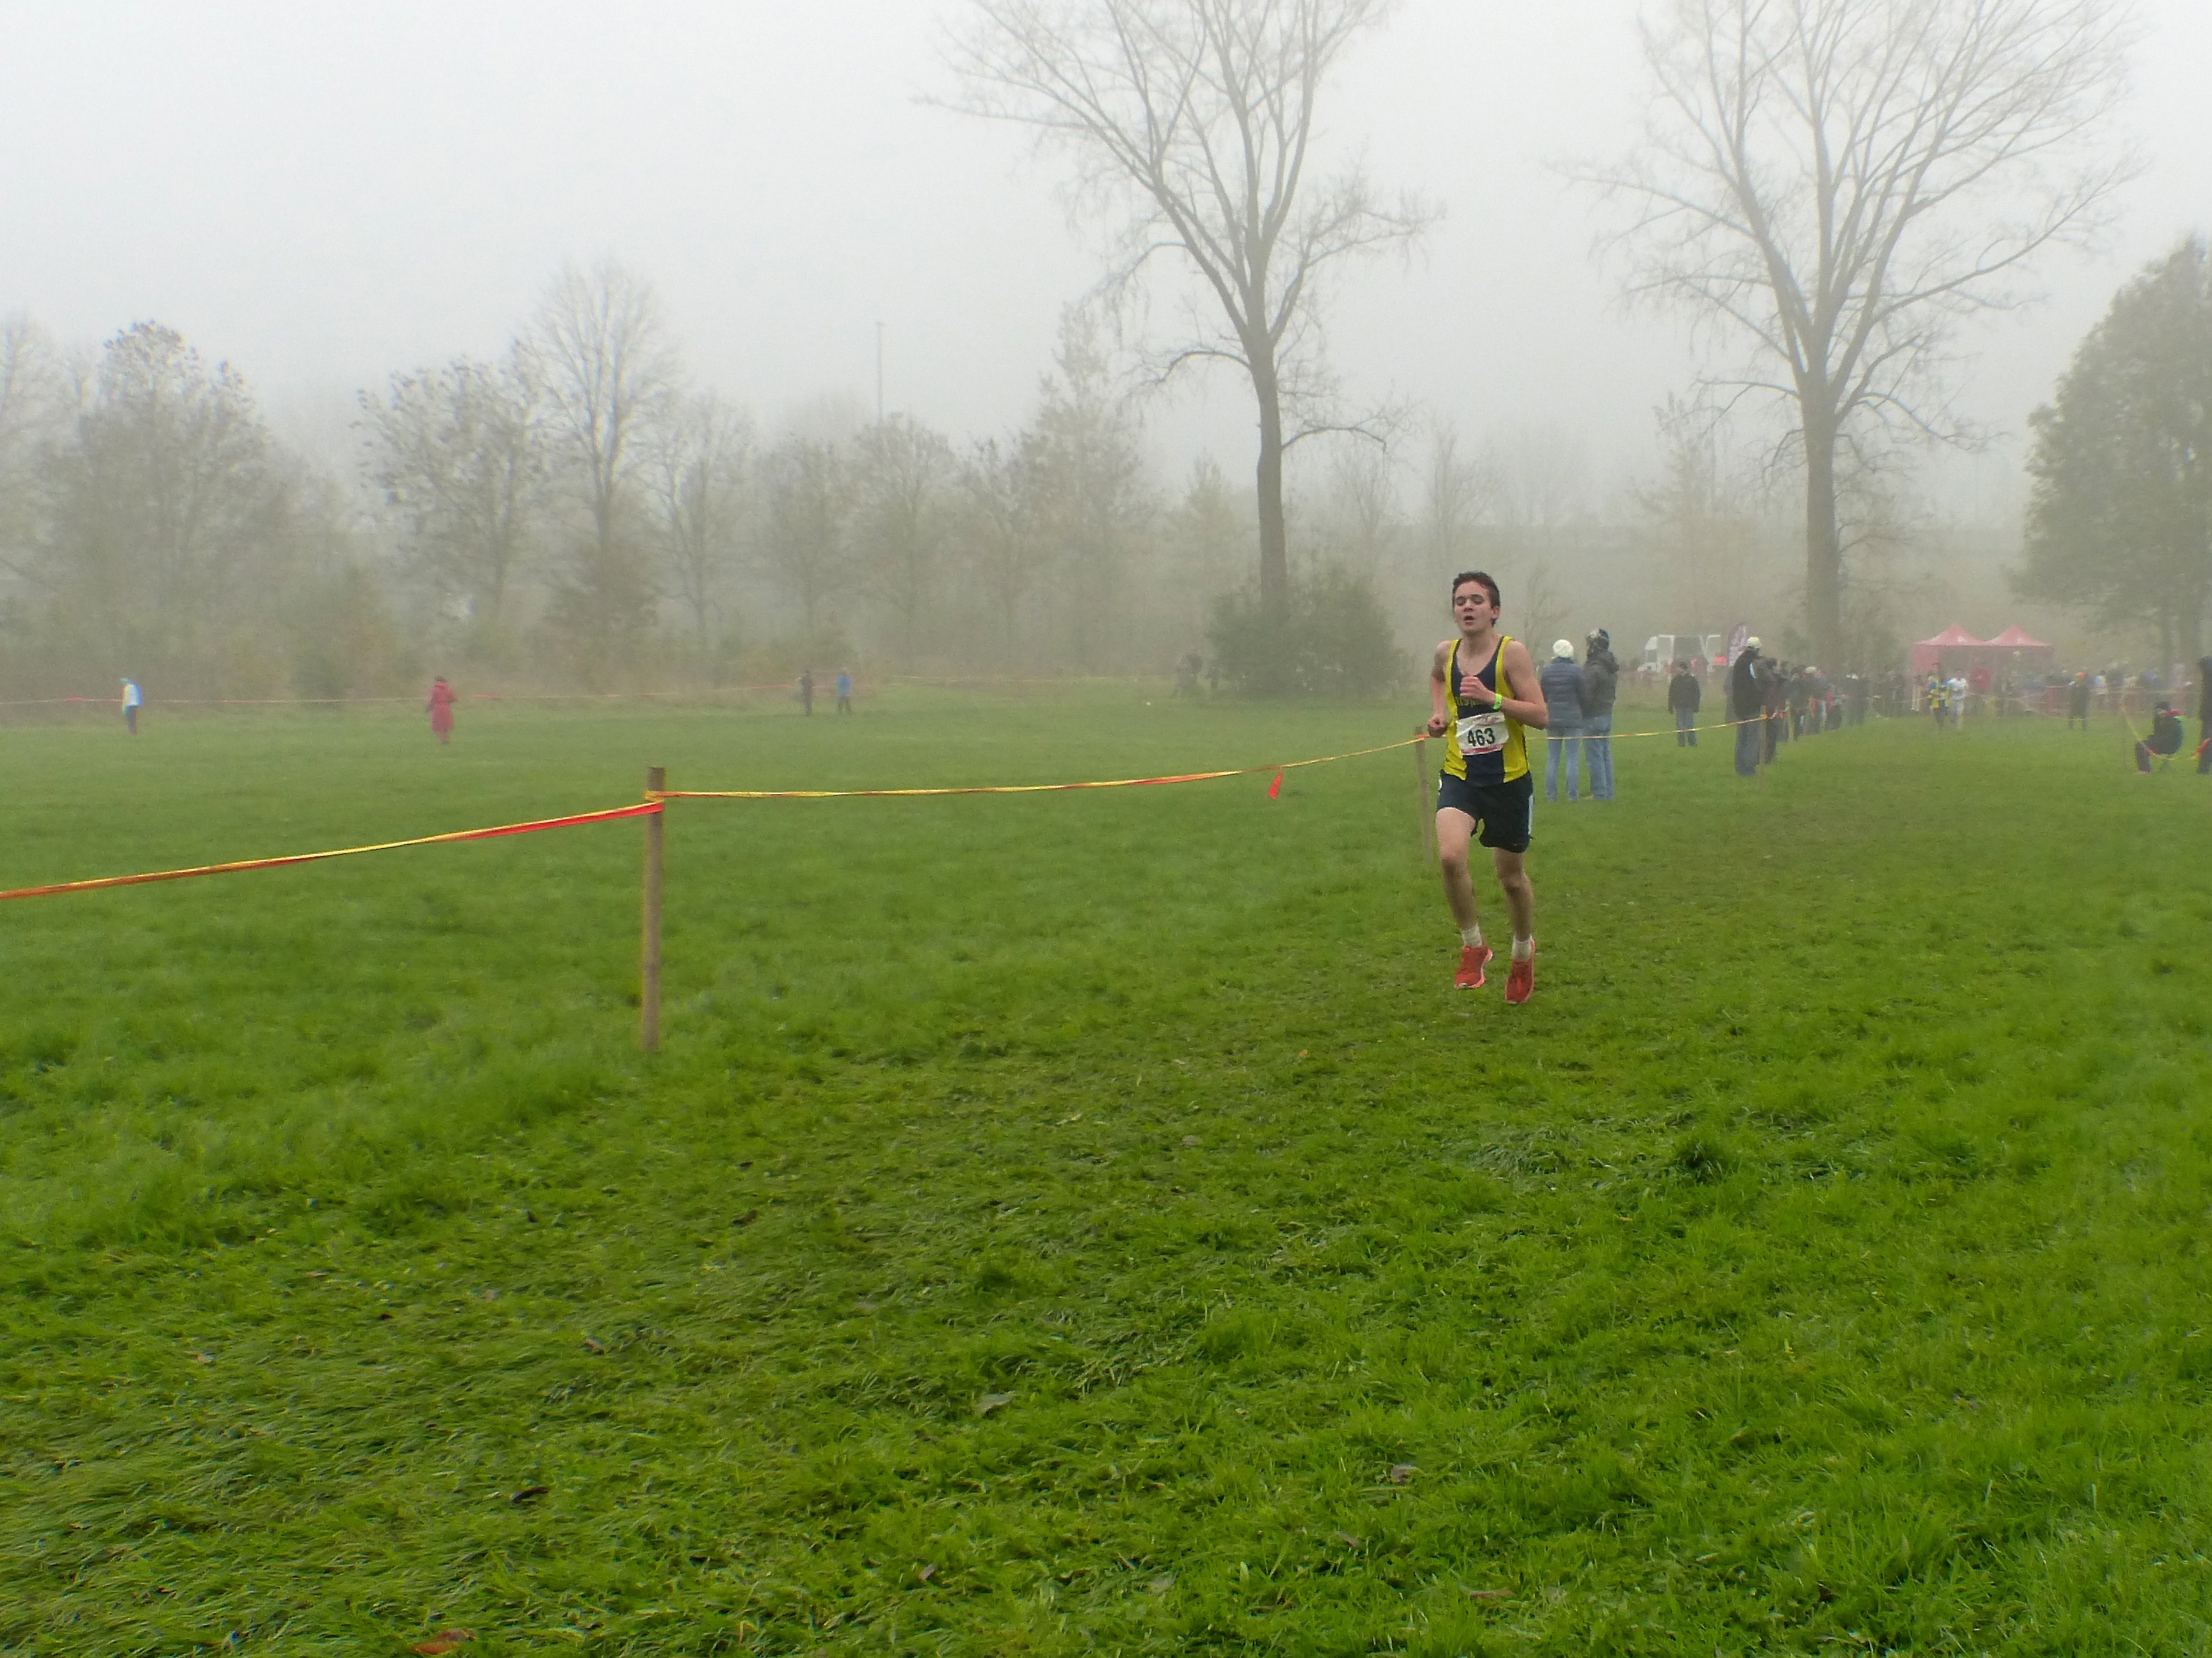
grass, fog, mist, sport, field, lawn, meadow, running, green, ash, crosscountry, belgium, race, competition, team, sports, championship, xc, antwerp, necis, physical exercise